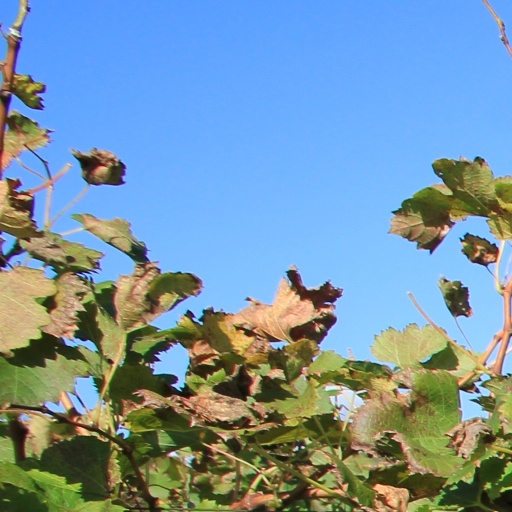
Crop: grape